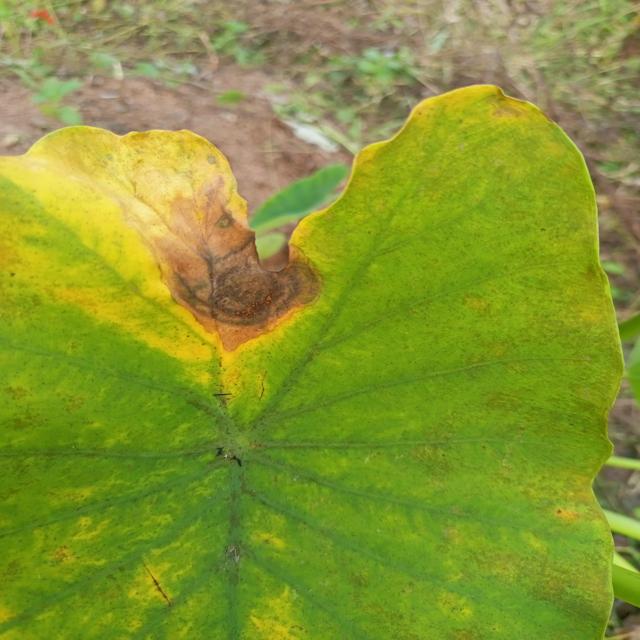
Label: Mid_Blight